E Battery Royal Horse Artillery

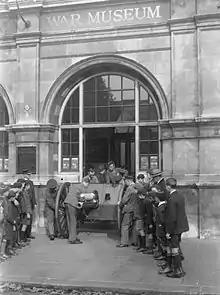

In 1914, E Battery was sent to France as part of the BEF, equipped with QF 13-pounder guns. At 0930 hours on 22 August 1914, northeast of Harmignies in Belgium, No. 4 gun of E Battery fired the first British artillery rounds on the Western Front in World War I, E Battery went on to fight in many of the battles on the Western Front and then joined the Army of Occupation.